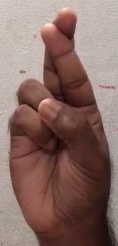
ASL sign: R